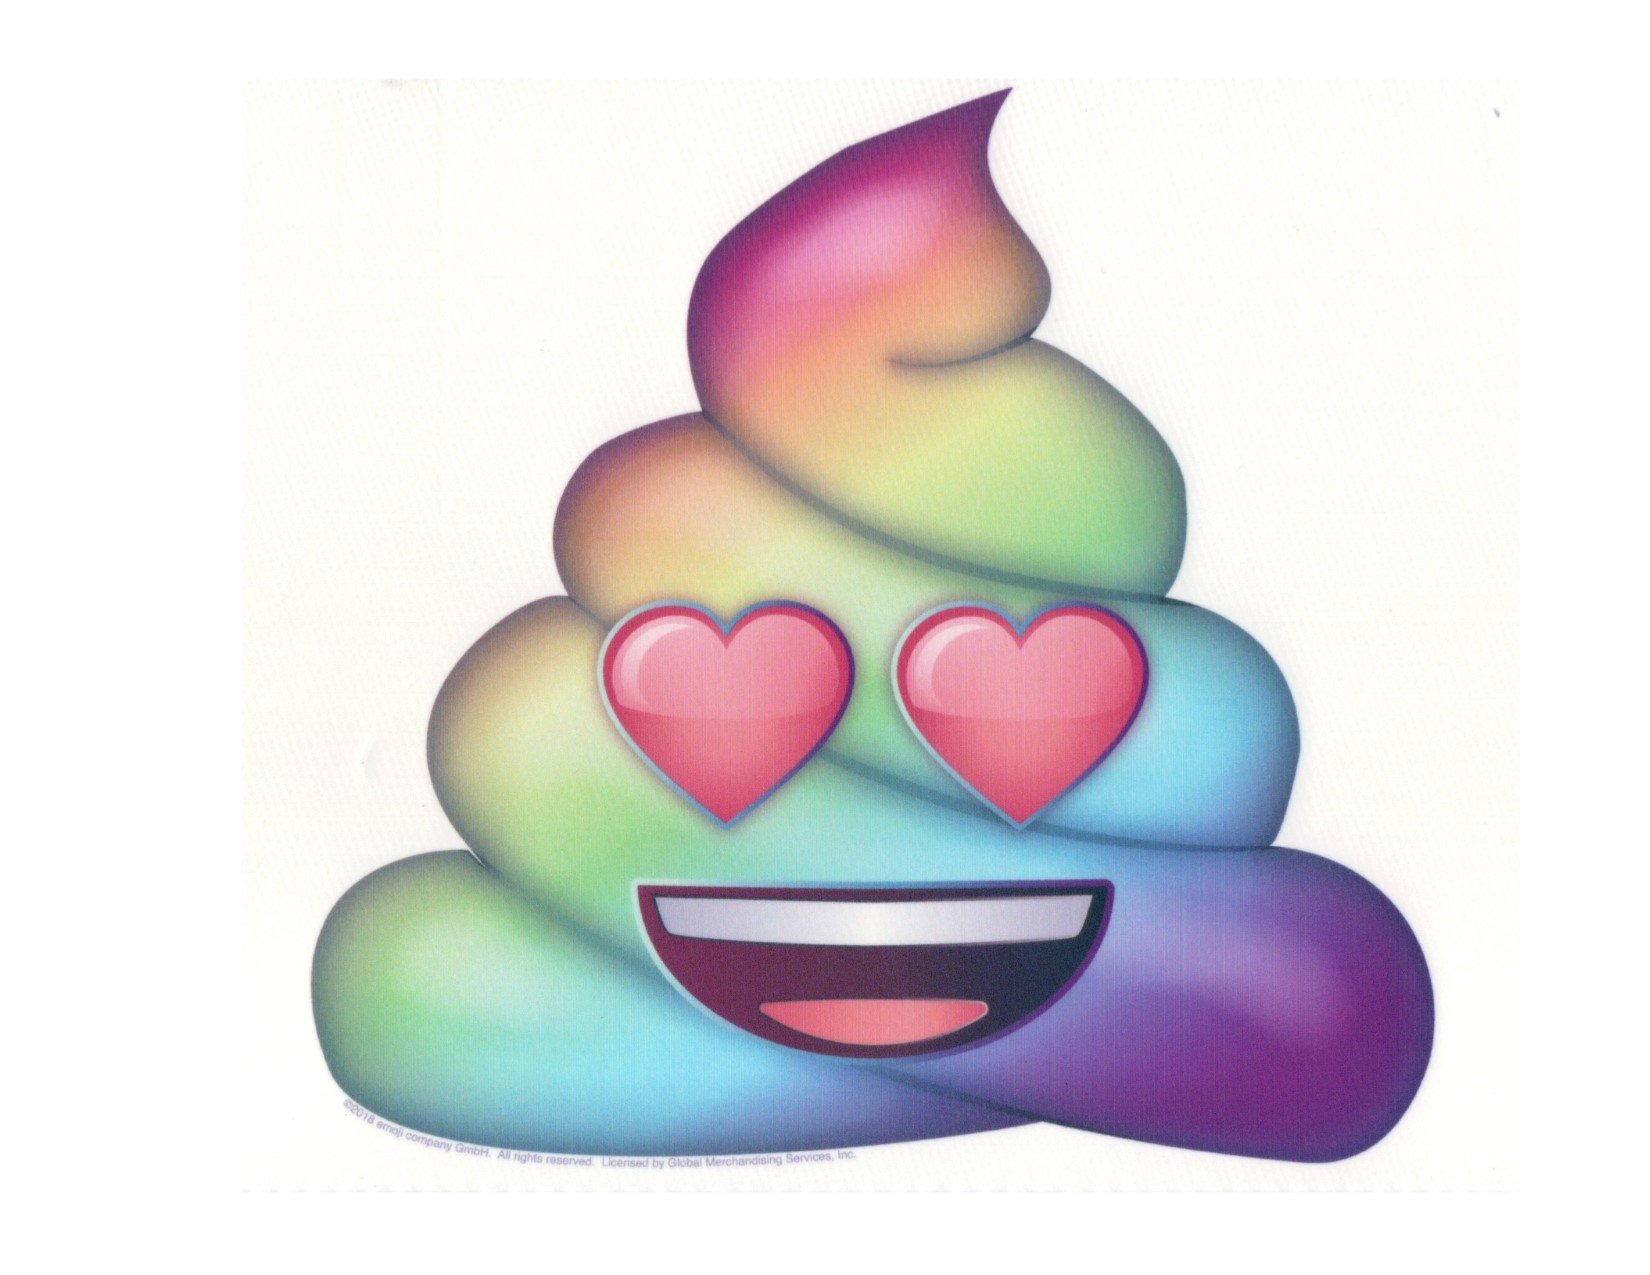
Item Name: Rainbow Love Poo Edible Icing Image
Bullet Point 1: A fast and simple way to add to your birthdays and occasions. Just peel the back off of your edible image and lay flat on your previously frosted cake. Watch as it absorbs and creates a brillant design that both children and adults will love. Instructions for placement on cake are included. You may store your image, laying flat, up to one year.
Bullet Point 2: Gluten Free! Soy Free! Trans-Fat Free! No Known Allergens! No Peanut Products Added! Printed on high quality edible icing paper (not wafer or rice paper)
Product Description: Edible icing art is a great way to make a cake and cupcakes look fantastic and professional. These are an easy and inexpensive way to make your cake look like a masterpiece. All icing images come with instructions . Simply remove the edible icing art from backing and place on top of freshly iced cake or cupcakes. After 15 to 25 minutes the edible icing art will blend with the frosting to give your cake a professional look
Value: 1.0
Unit: Count

Price: 14.5